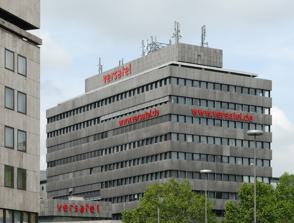
Building: Versatel building
Country: Germany
Year built: 1966
Former building in Stuttgart, Germany 48°47′03″N 9°10′41″E / 48.78409°N 9.17799°E / 48.78409; 9.17799 Versatel building as it appeared in 2008 The Versatel building was a building in Stuttgart which was demolished in 2011, having stood vacant for over 3 years. Stuttgart mayor Wolfgang Schuster referred to the building as an "urban sin". The building was an office building erected in 1966, situated in central Stuttgart and  consisted of 13 storeys and 3 underground storeys. In July 2007, Carlyle Group bought the building from EnBW , with the intention of demolishing it and redeveloping the site after Versatel's lease ended in 2009. Demolition of the building began in October 2011. Schuster commented on the buildings demolition by expressing being pleased regarding the buildings demolition. The Carlyle Group plan to replace the building with an eleven-story office building, to be called "Citygate". References